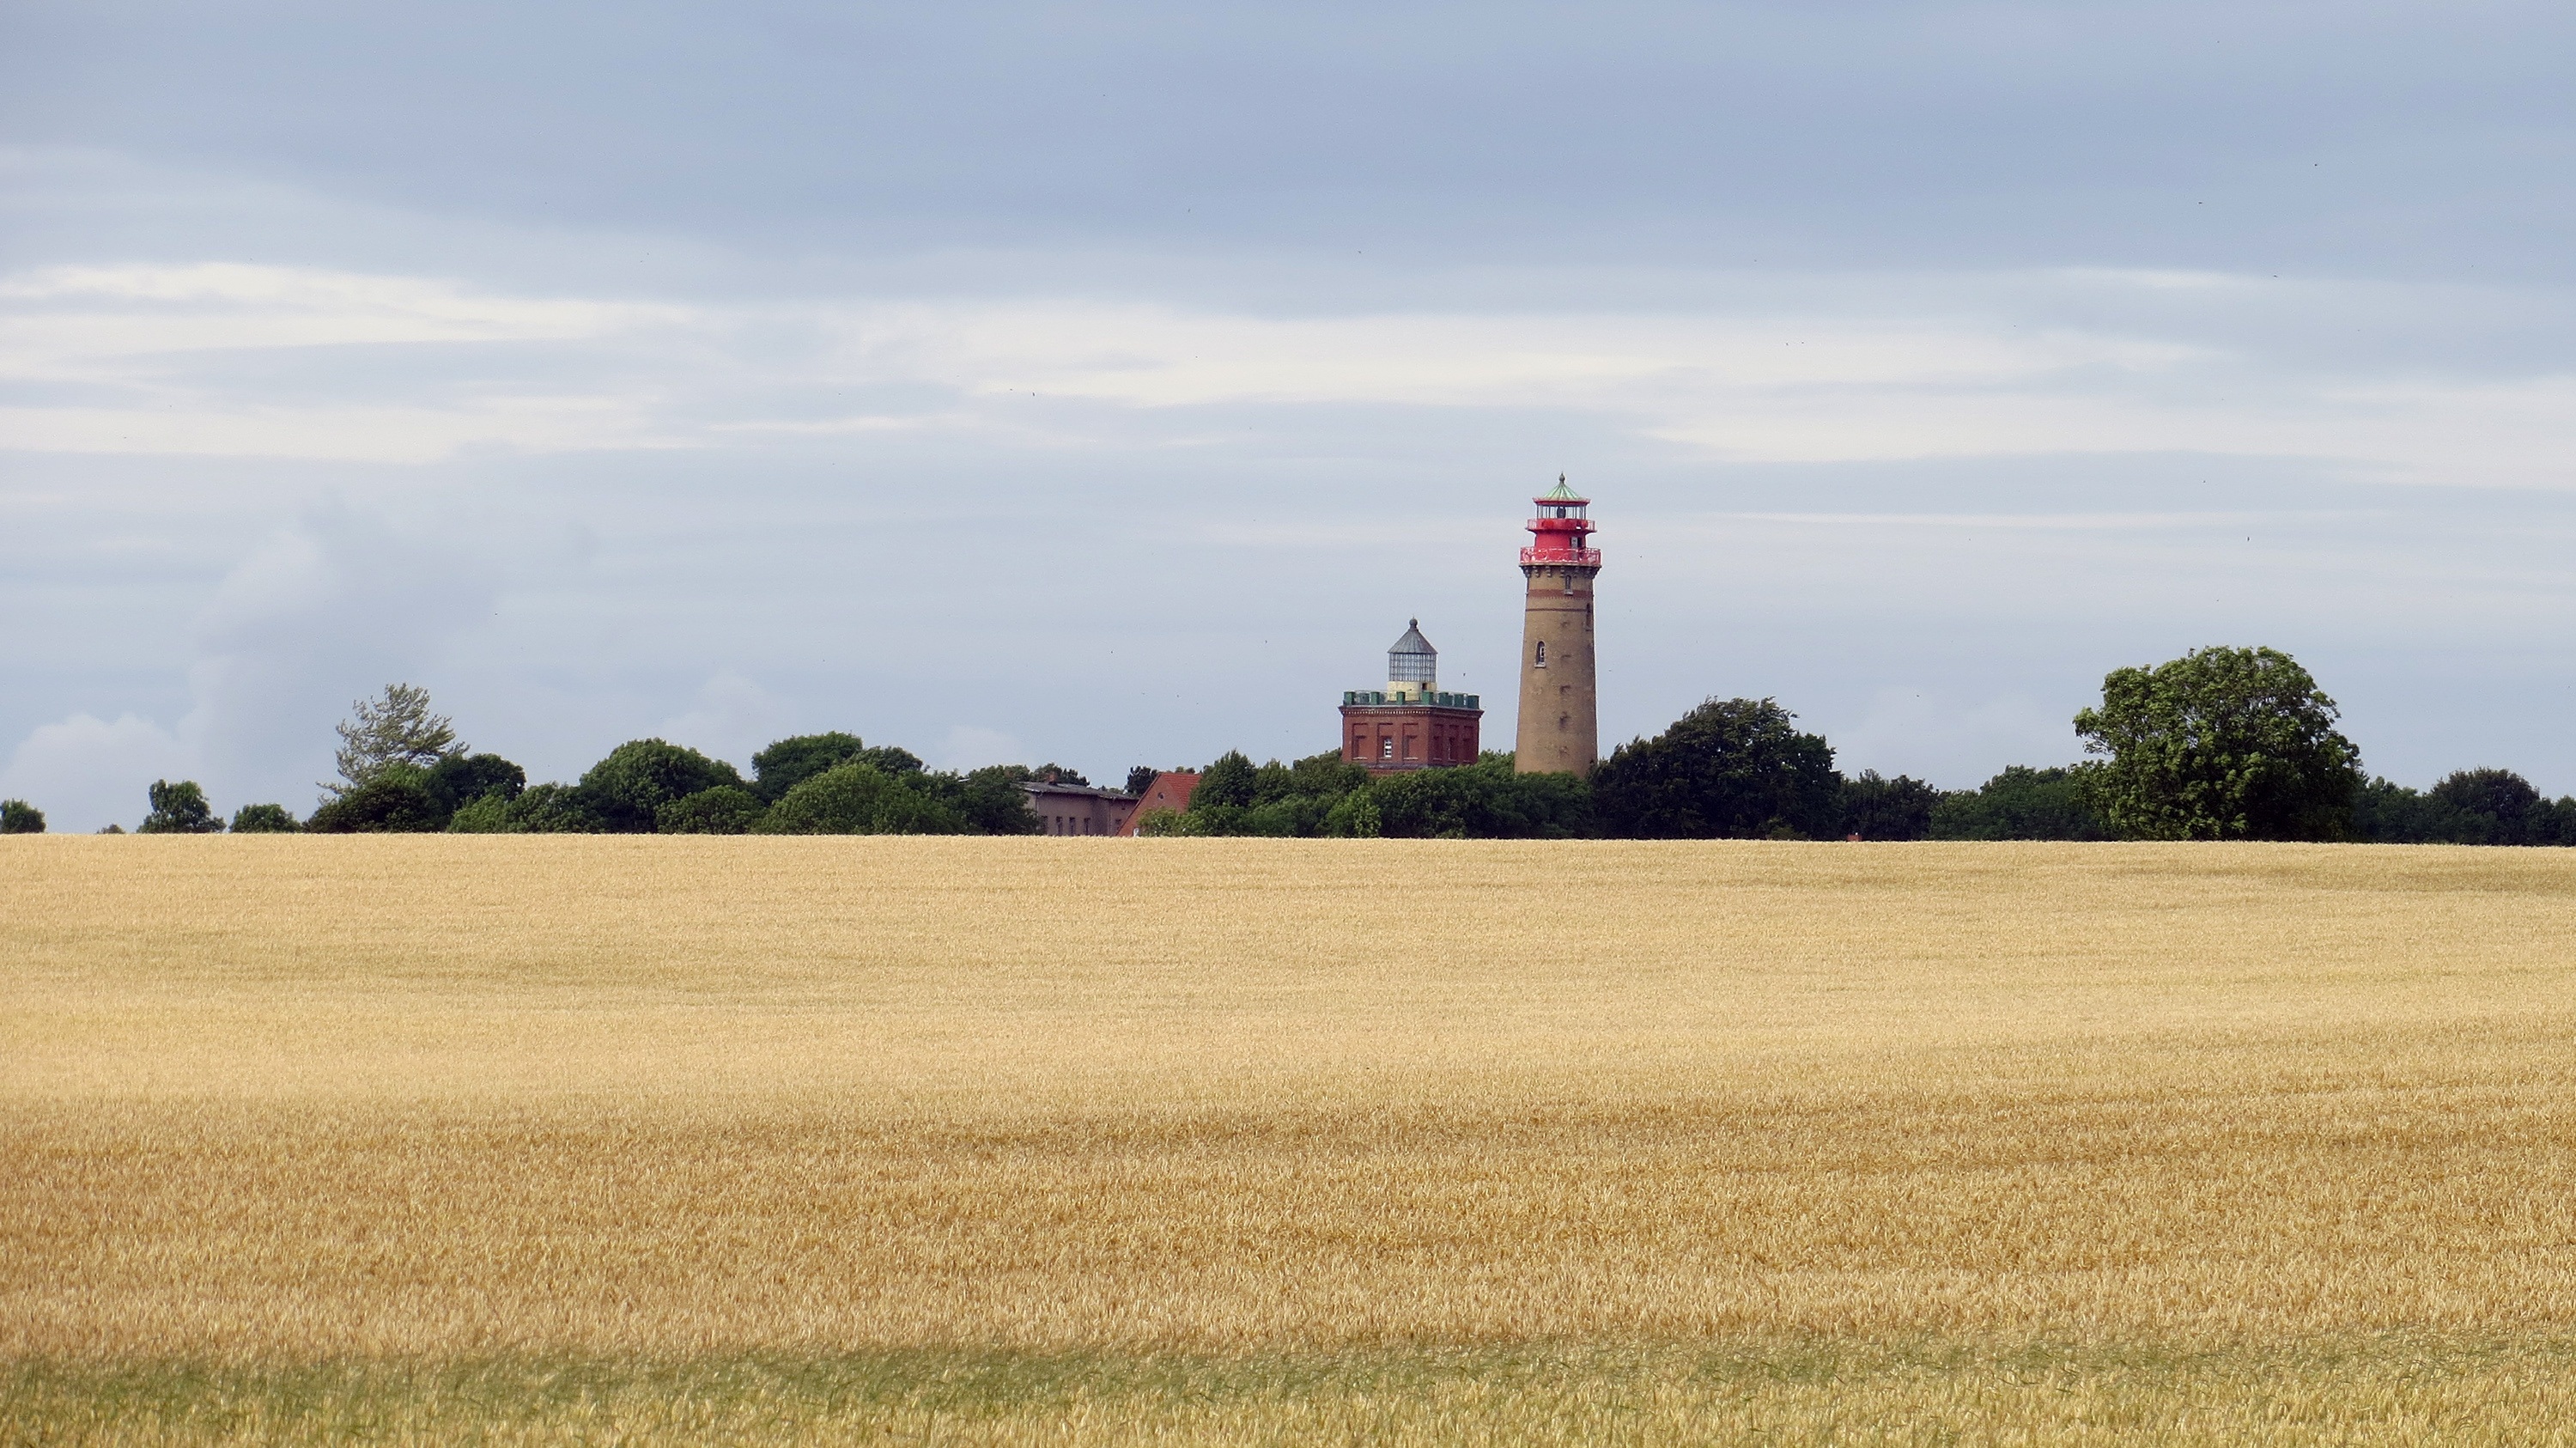
landscape, coast, horizon, lighthouse, field, farm, prairie, view, cliff, tower, crop, beacon, agriculture, plain, fields, polder, grassland, lighthouses, seafaring, baltic sea, cape arkona, hiking trails, rural area, warning signal, observation deck, rugen, grass family